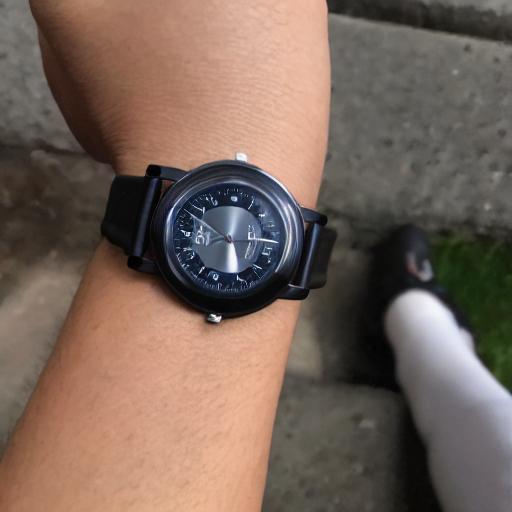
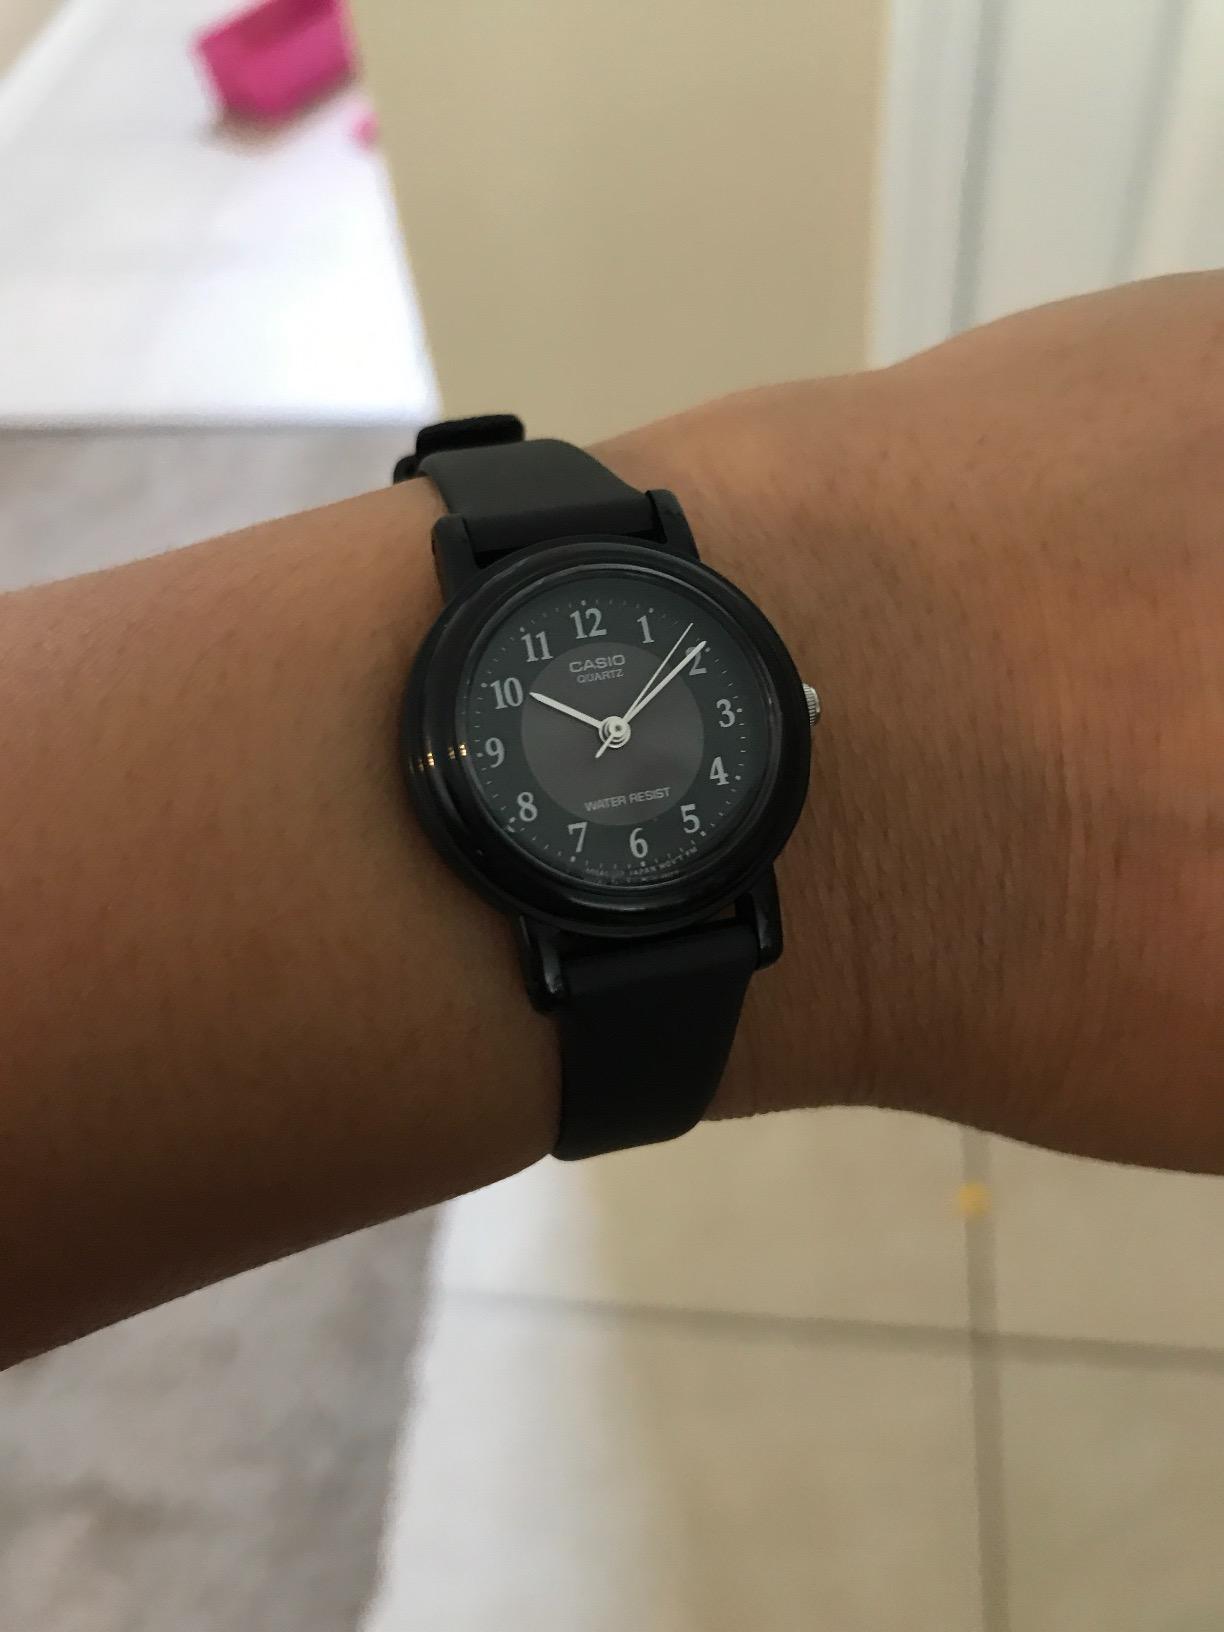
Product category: accessories_watch
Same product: no